Cuisine of the Midwestern United States

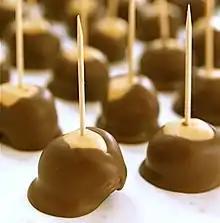
Buckeye candy

Buckeye candy is a confection popular in the state of Ohio; it is the local variation of a peanut butter cup. Coated in chocolate, with a partially exposed center of peanut butter fudge, in appearance the candy resembles the chestnut that grows on the state tree, commonly known as the Buckeye.